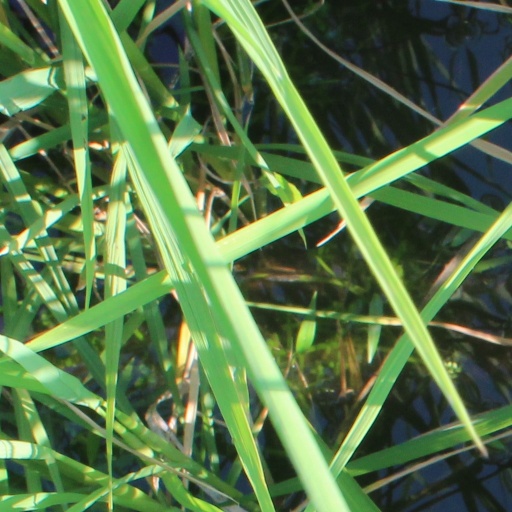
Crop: rice